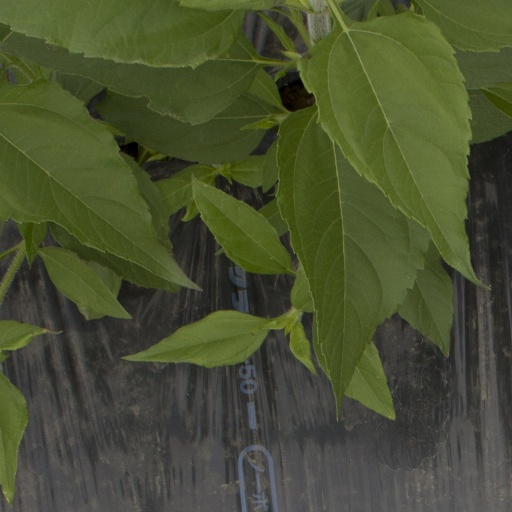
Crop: Jerusalem artichoke